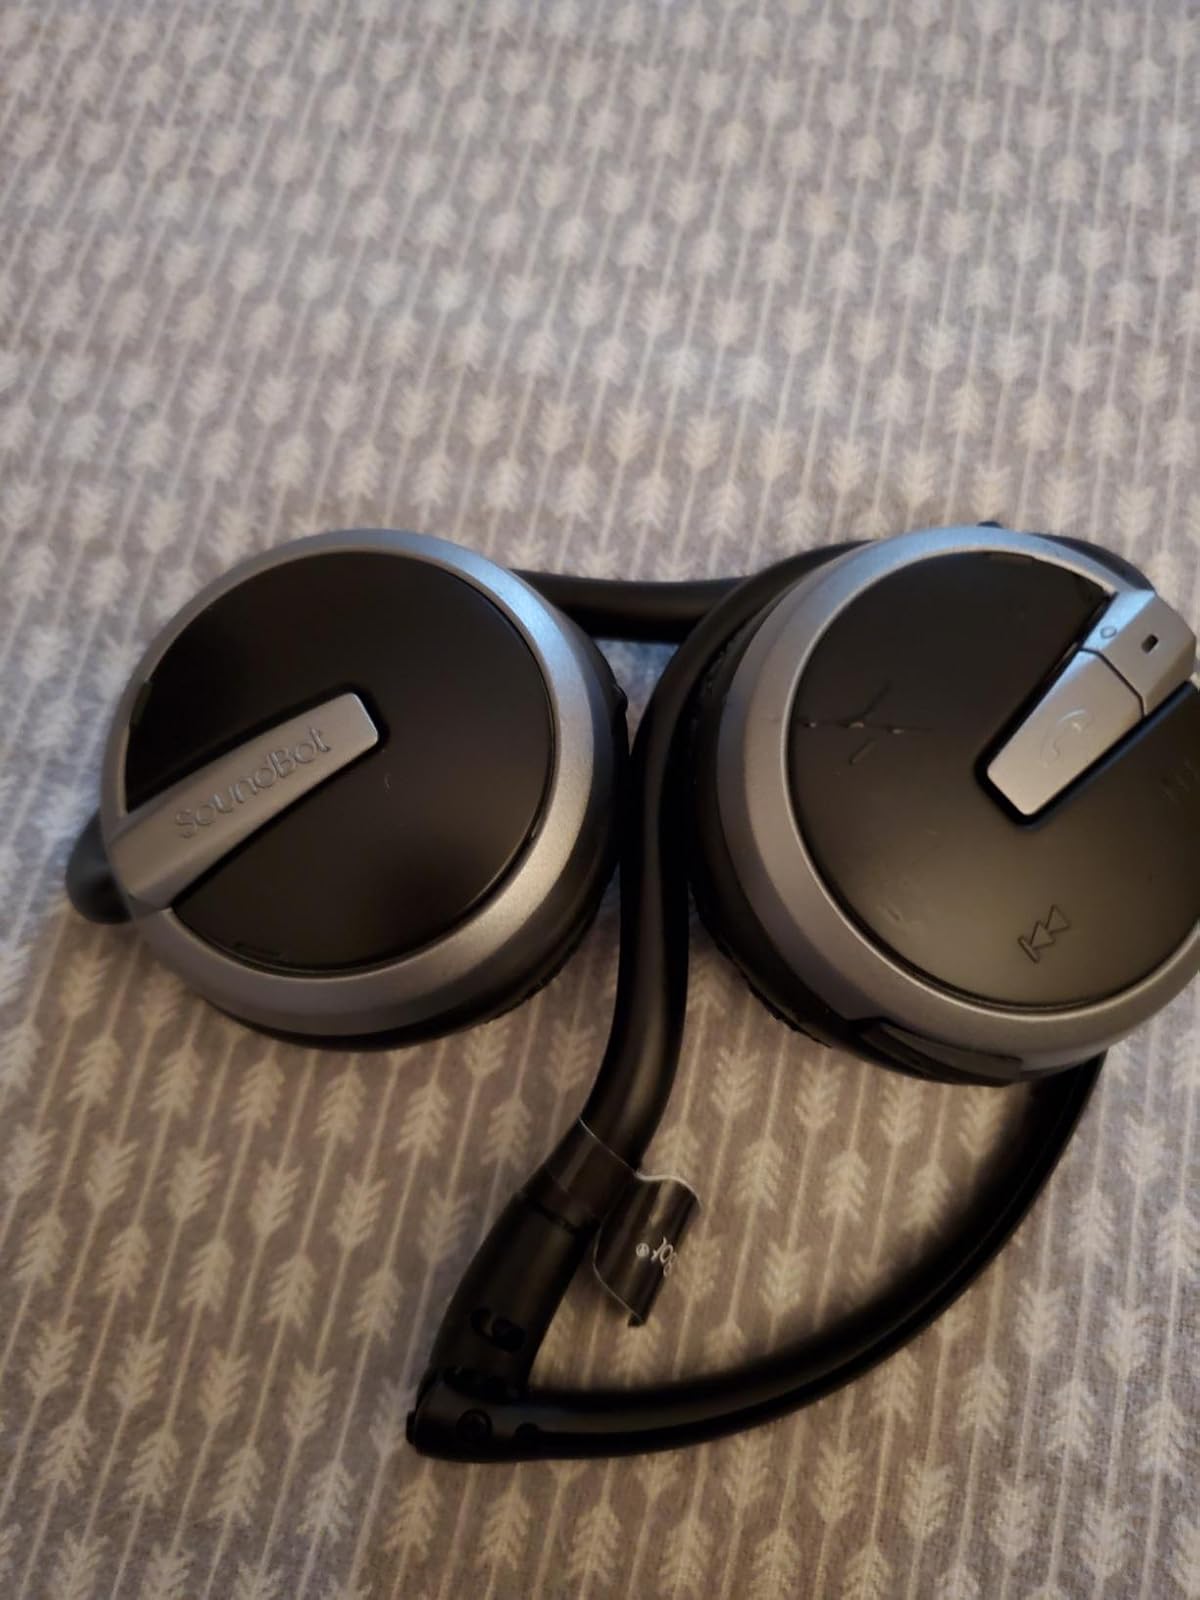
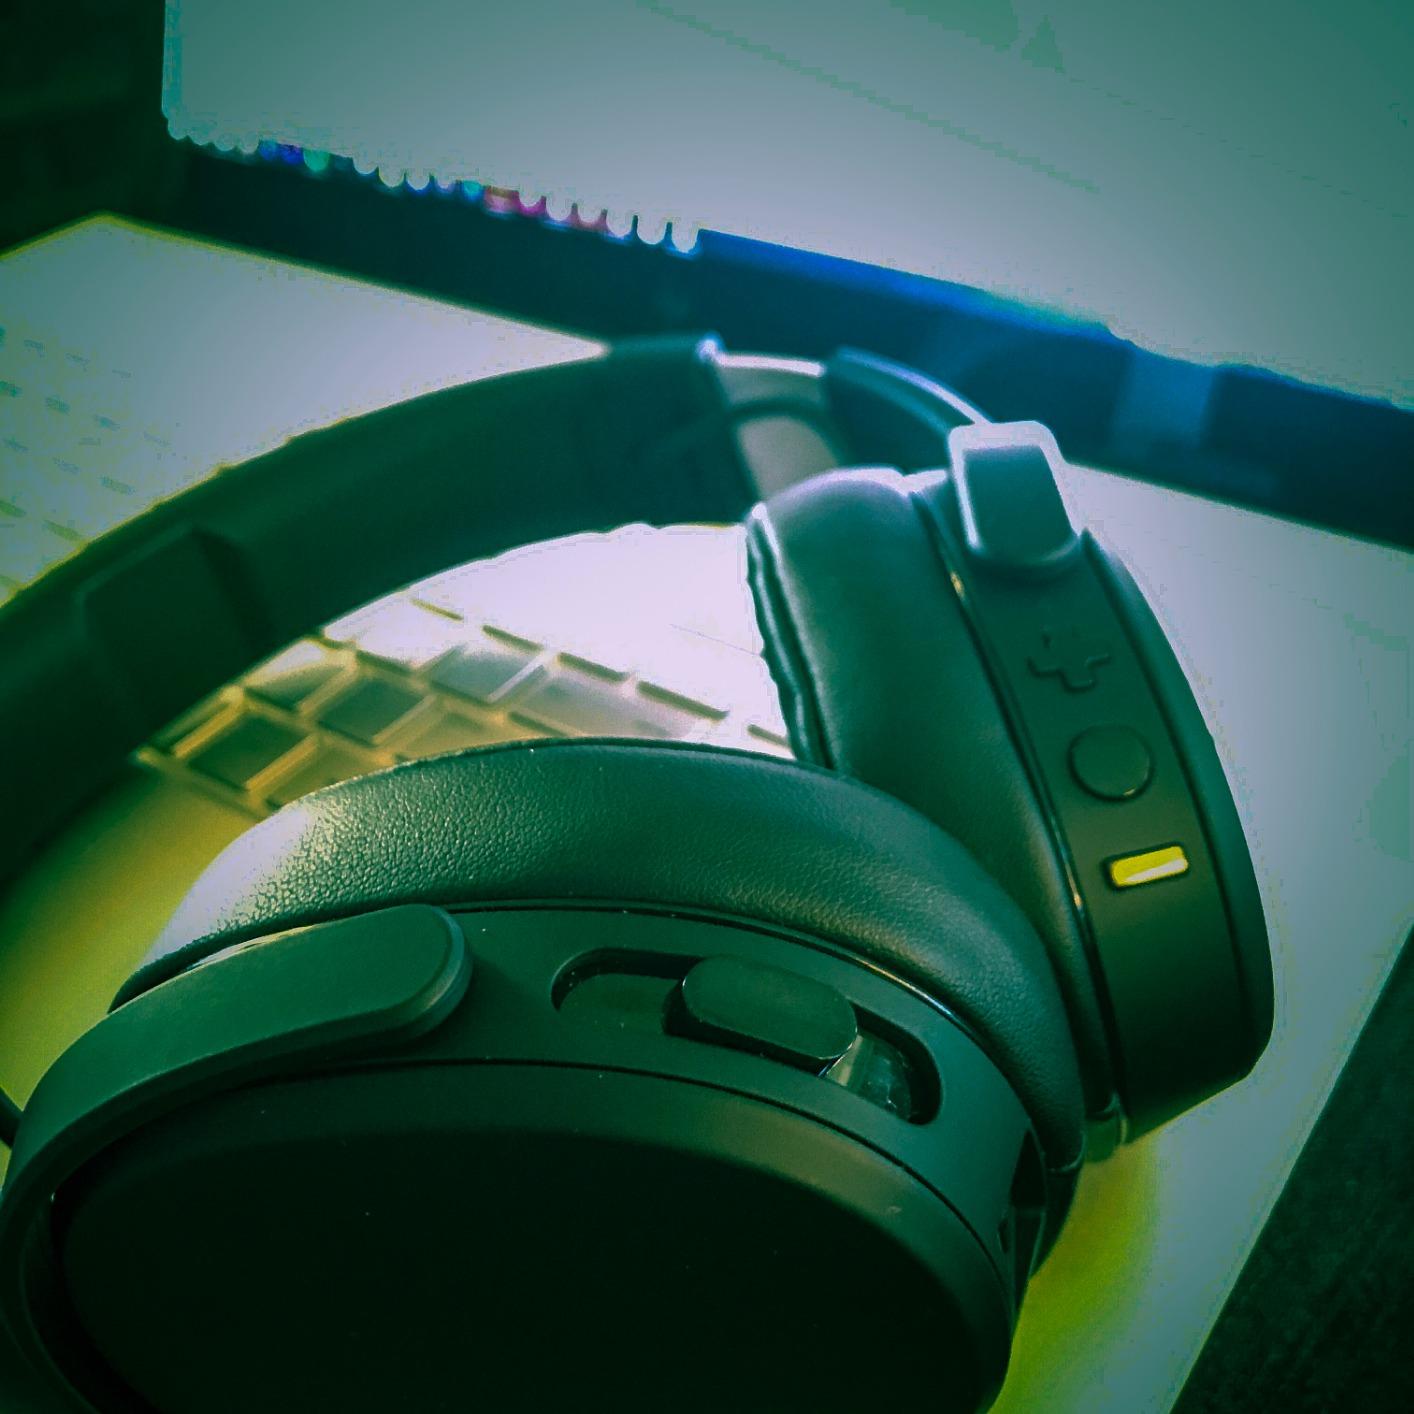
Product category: headphones
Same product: no